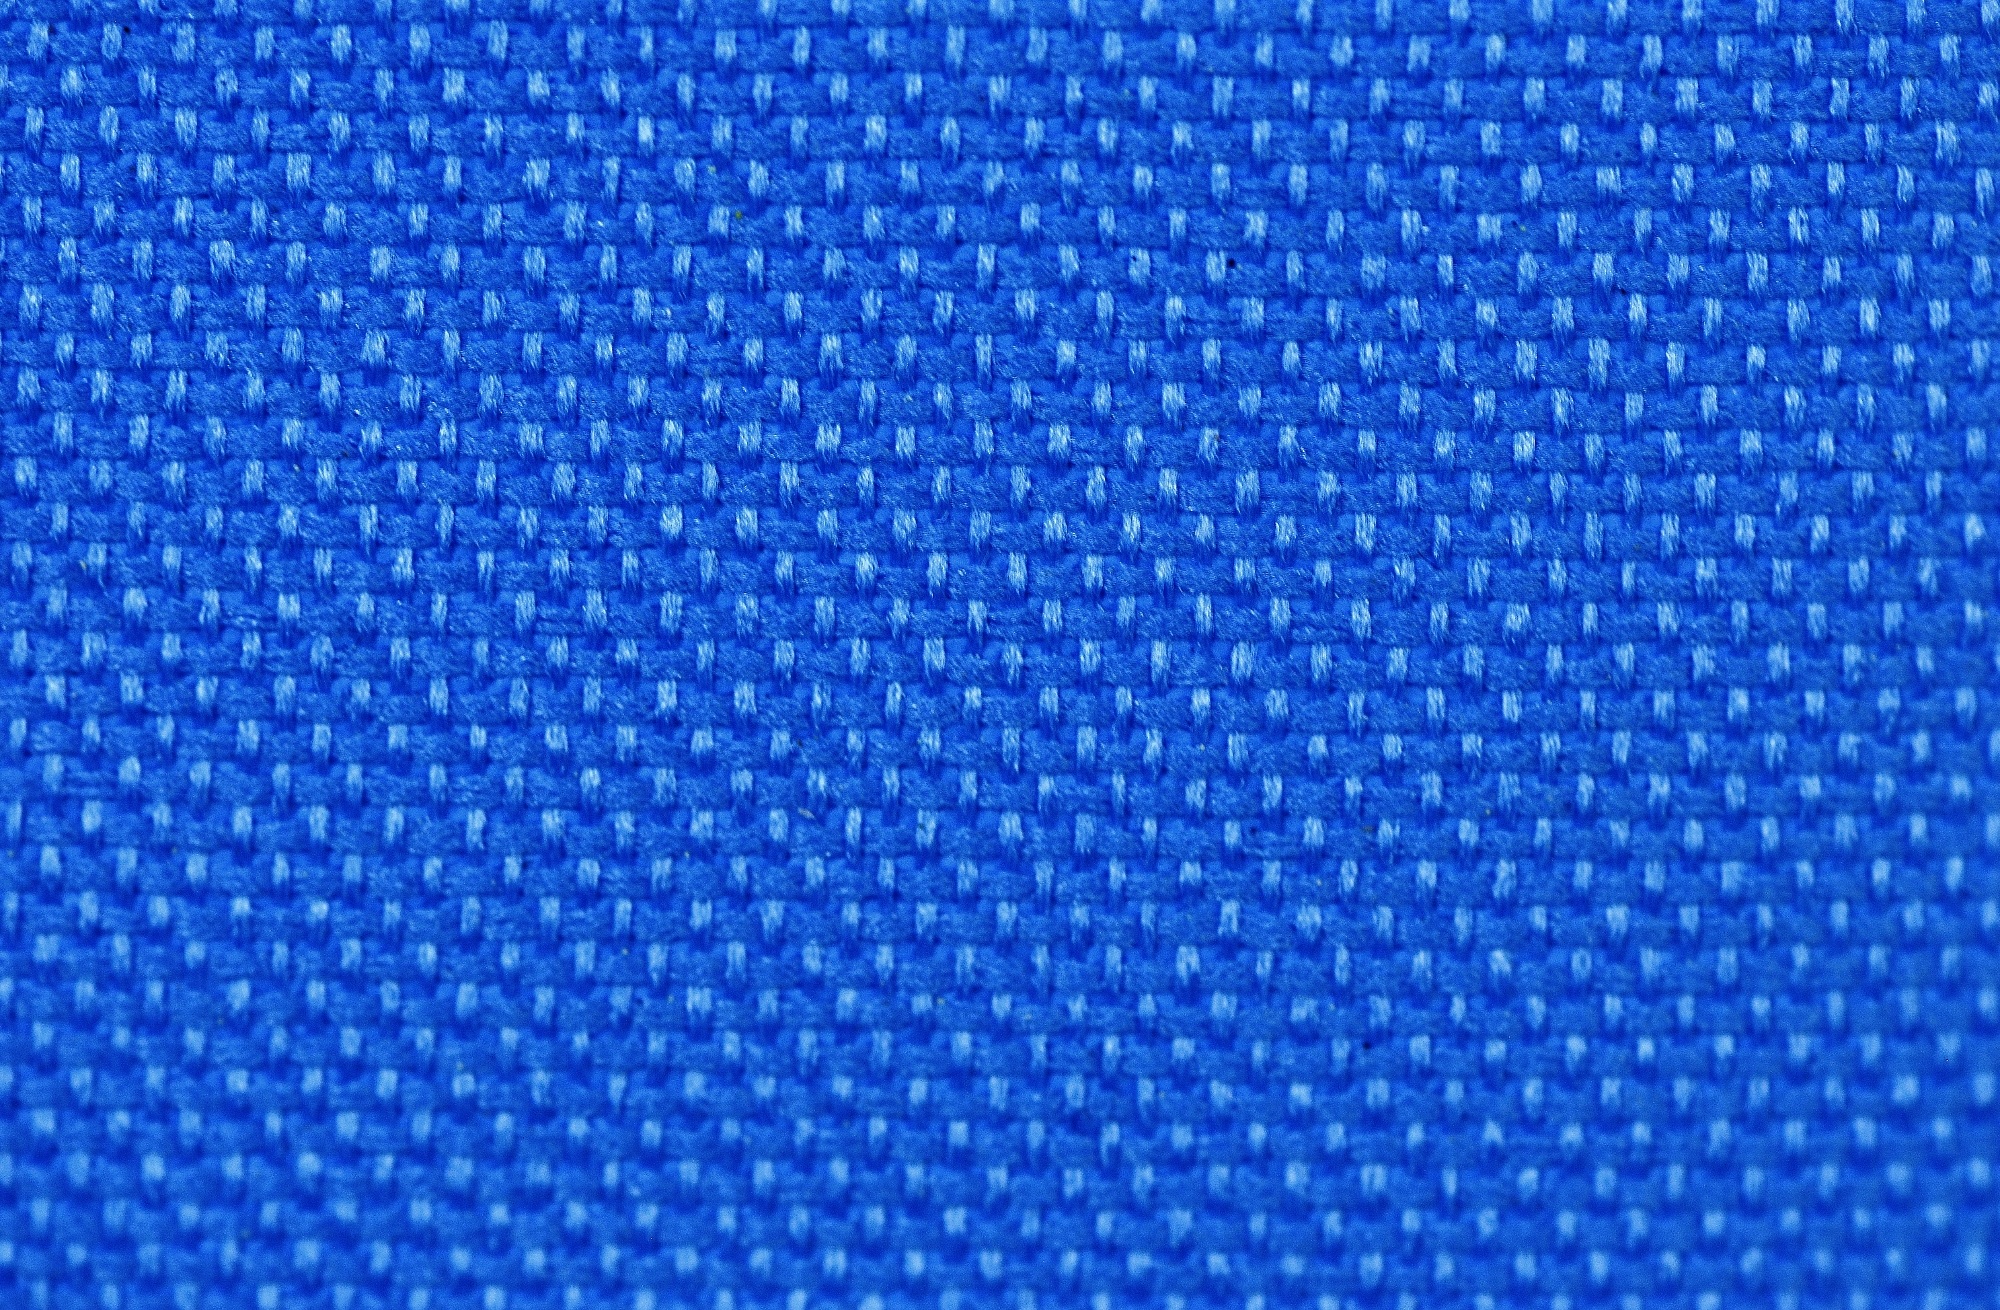
structure, texture, pattern, line, blue, close, circle, fabric, font, background, design, net, mesh, shape, tissue, flooring, cobalt blue, electric blue